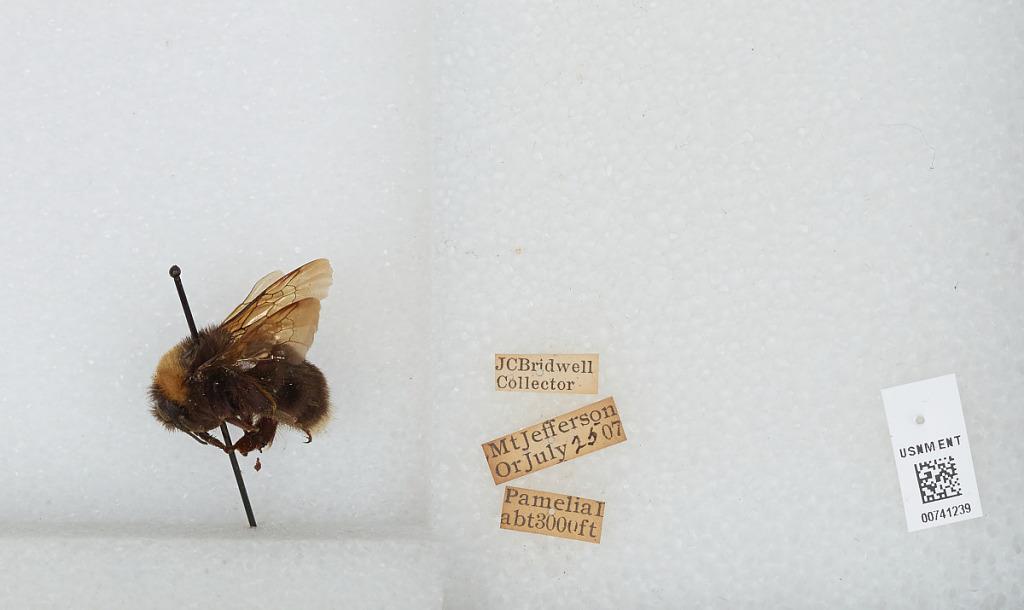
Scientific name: Bombus (Bombus) occidentalis Greene
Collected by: J. Bridwell
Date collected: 1907-7-25
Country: United States
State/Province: Oregon
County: Linn
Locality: Pamelia Lake, Mount Jefferson
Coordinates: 44.6544, -121.845